Sharon Needles

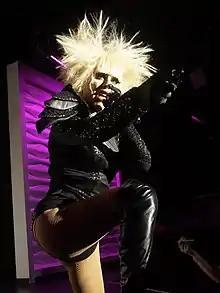
Needles performing in 2017

Sharon Needles (born November 28, 1981) is the stage name of Aaron Robert Coady, an American drag performer and recording artist. Needles rose to international attention on the fourth season of the Logo reality competition series "RuPaul's Drag Race", where she quickly became a fan favorite and was subsequently crowned "America's Next Drag Superstar" in April 2012.